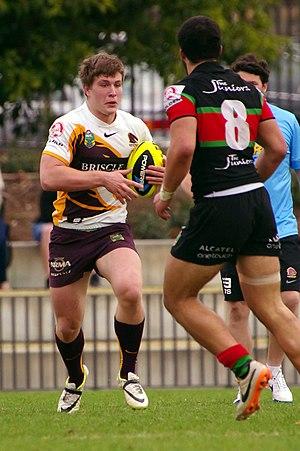
Jai Arrow, né le 12 juillet 1995 à Fairfield, est un joueur de rugby à XIII australien au poste de troisième ligne ou de pilier dans les années 2010. Il fait ses débuts en National Rugby League en 2016 avec les Broncos de Brisbane. Il rejoint en 2018 les Titans de Gold Coast. Il connaît également des sélections pour le State of Origin avec le Queensland.